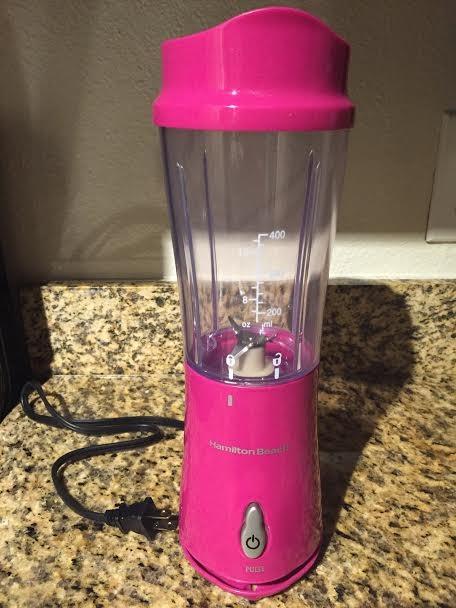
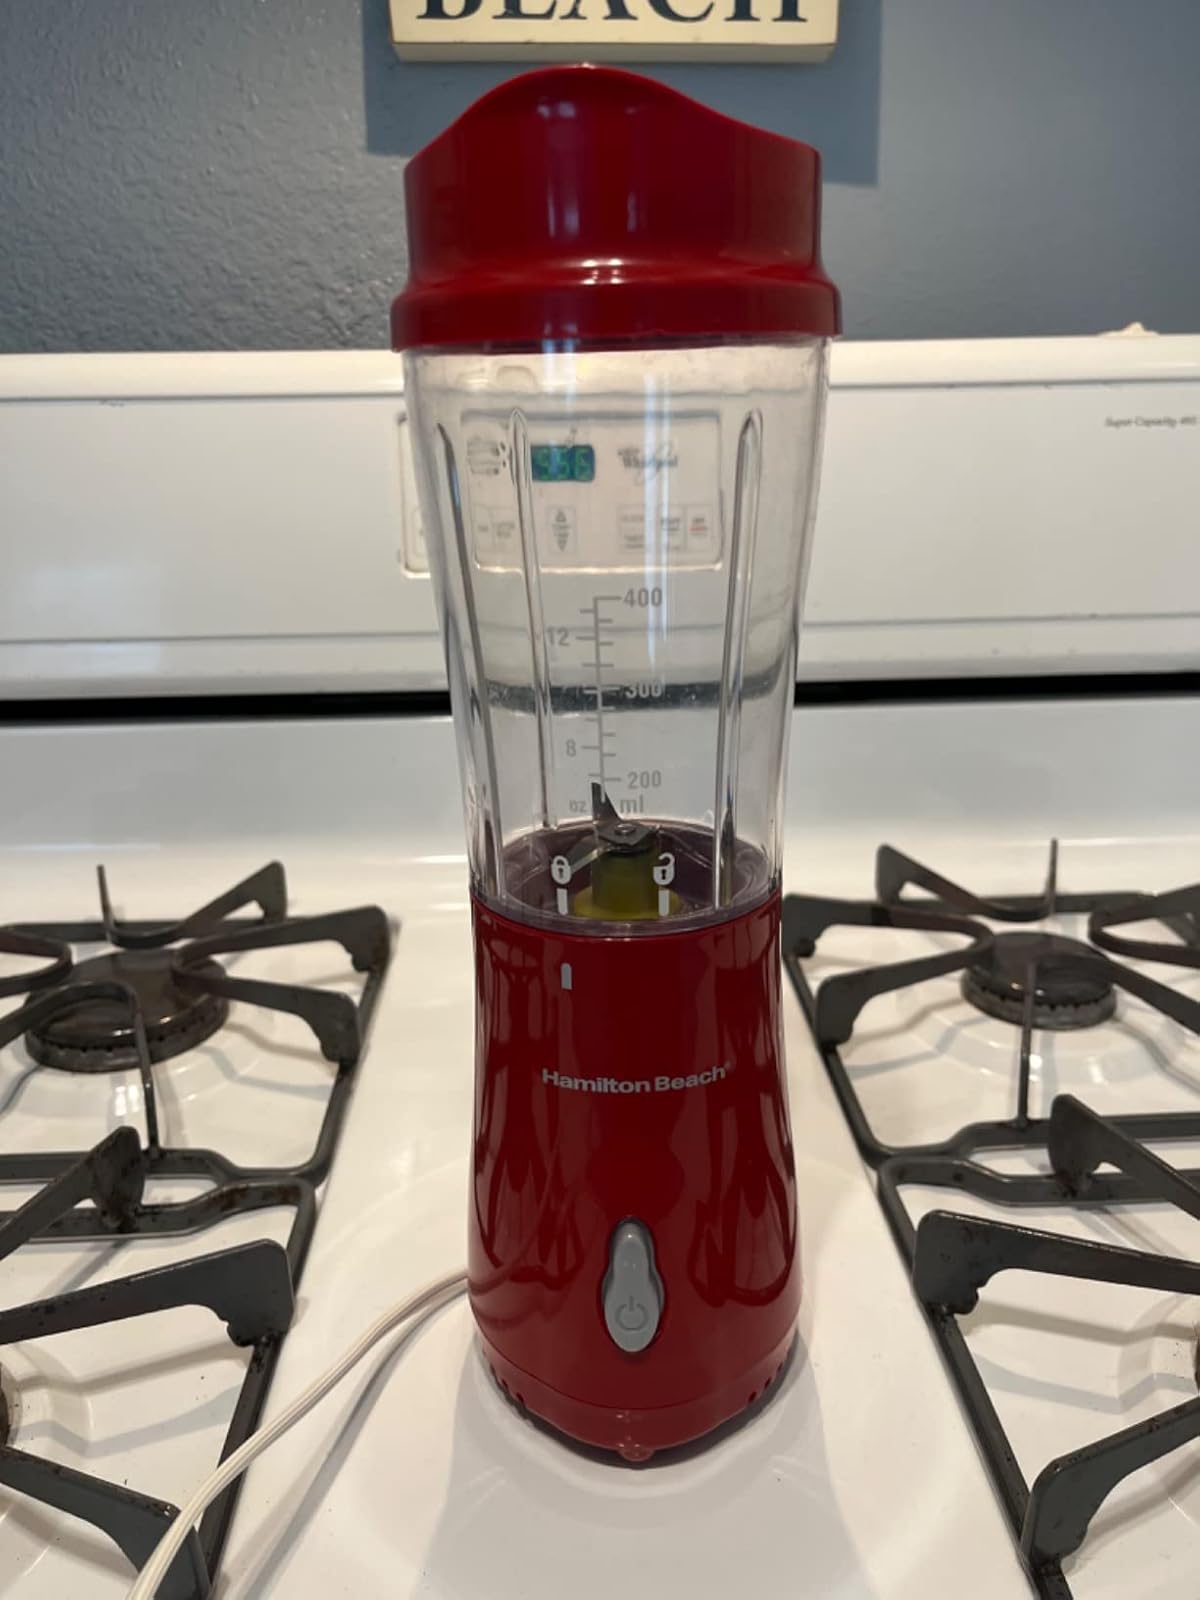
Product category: items_blender
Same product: no